Union Station arch

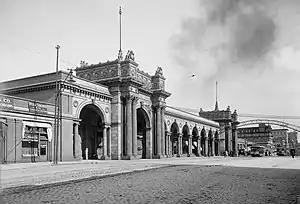
The arch (center-left) among its arcade c.1900–1914

The arch was part of Columbus's Union Station, designed by Daniel Burnham in 1893. It was originally the northern of two identical grand archways in the elaborate High Street colonnade gateway to the station. The southern archway was demolished along with a third of the colonnade in May 1928, allowing the station entrance to be wide enough for trucks.